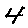
Label: 4